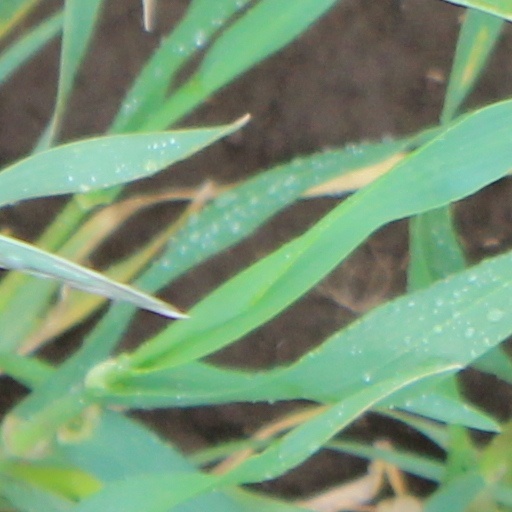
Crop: wheat